Army Service Uniform

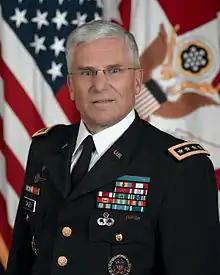
The Army Blue Service Uniform for officers, as worn by General George W. Casey Jr.

The Army Green Service Uniform includes a dark olive drab four-pocket coat with belted waist, drab trousers, tan shirt, olive tie, and brown leather oxfords for both men and women. Women have the option to wear a pencil skirt and pumps instead. Headwear consists of an olive garrison cap or an olive peaked service cap with brown visor; units with distinctive colored berets continue to wear them. An olive trench coat is the standard all-weather overcoat with the uniform. Enlisted rank is indicated by chevrons worn on the upper sleeve. Officer rank is indicated by pins on the shoulder straps.